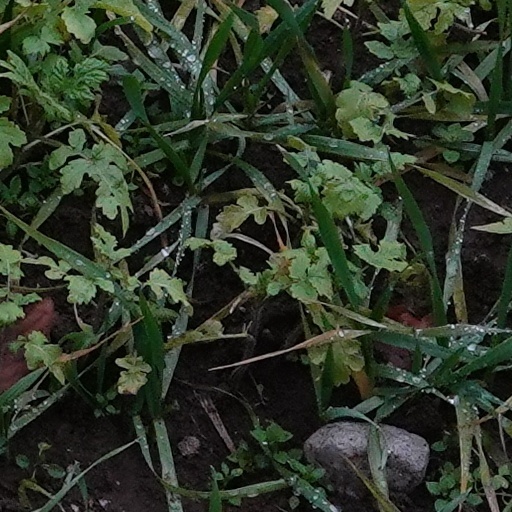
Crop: wheat